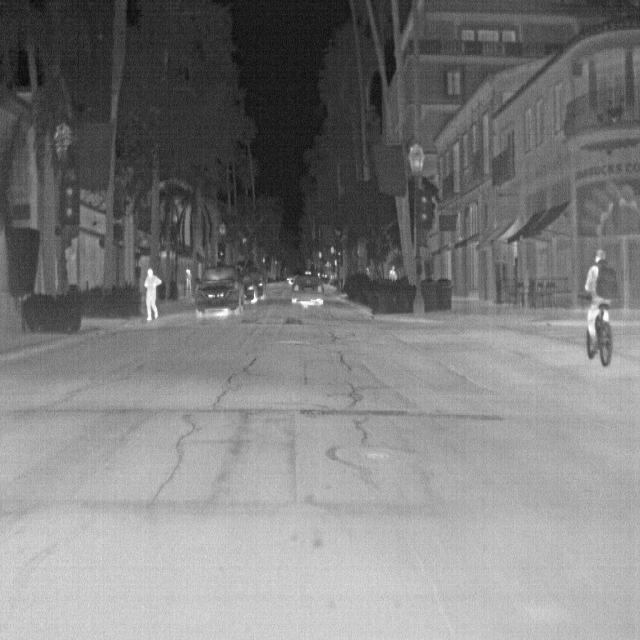
Detected objects:
label: person
label: person